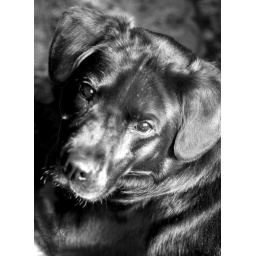
Our black lab mix in black and white -- talk about a challenge!! She's in the entryway will full afternoon sun.